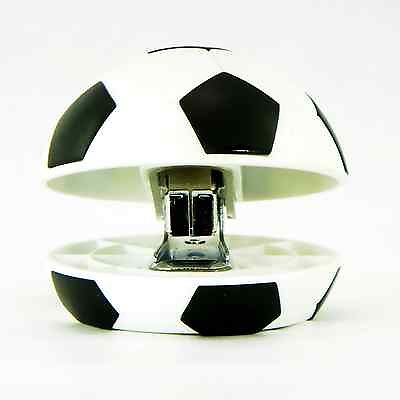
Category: stapler